Answer in natural language. Where is Window (marked A) with respect to black colour tv stand (marked B)? Choose between the following options: right or left
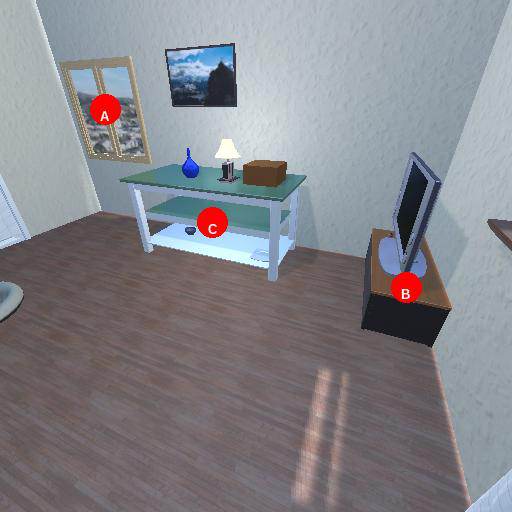
<answer>left</answer>